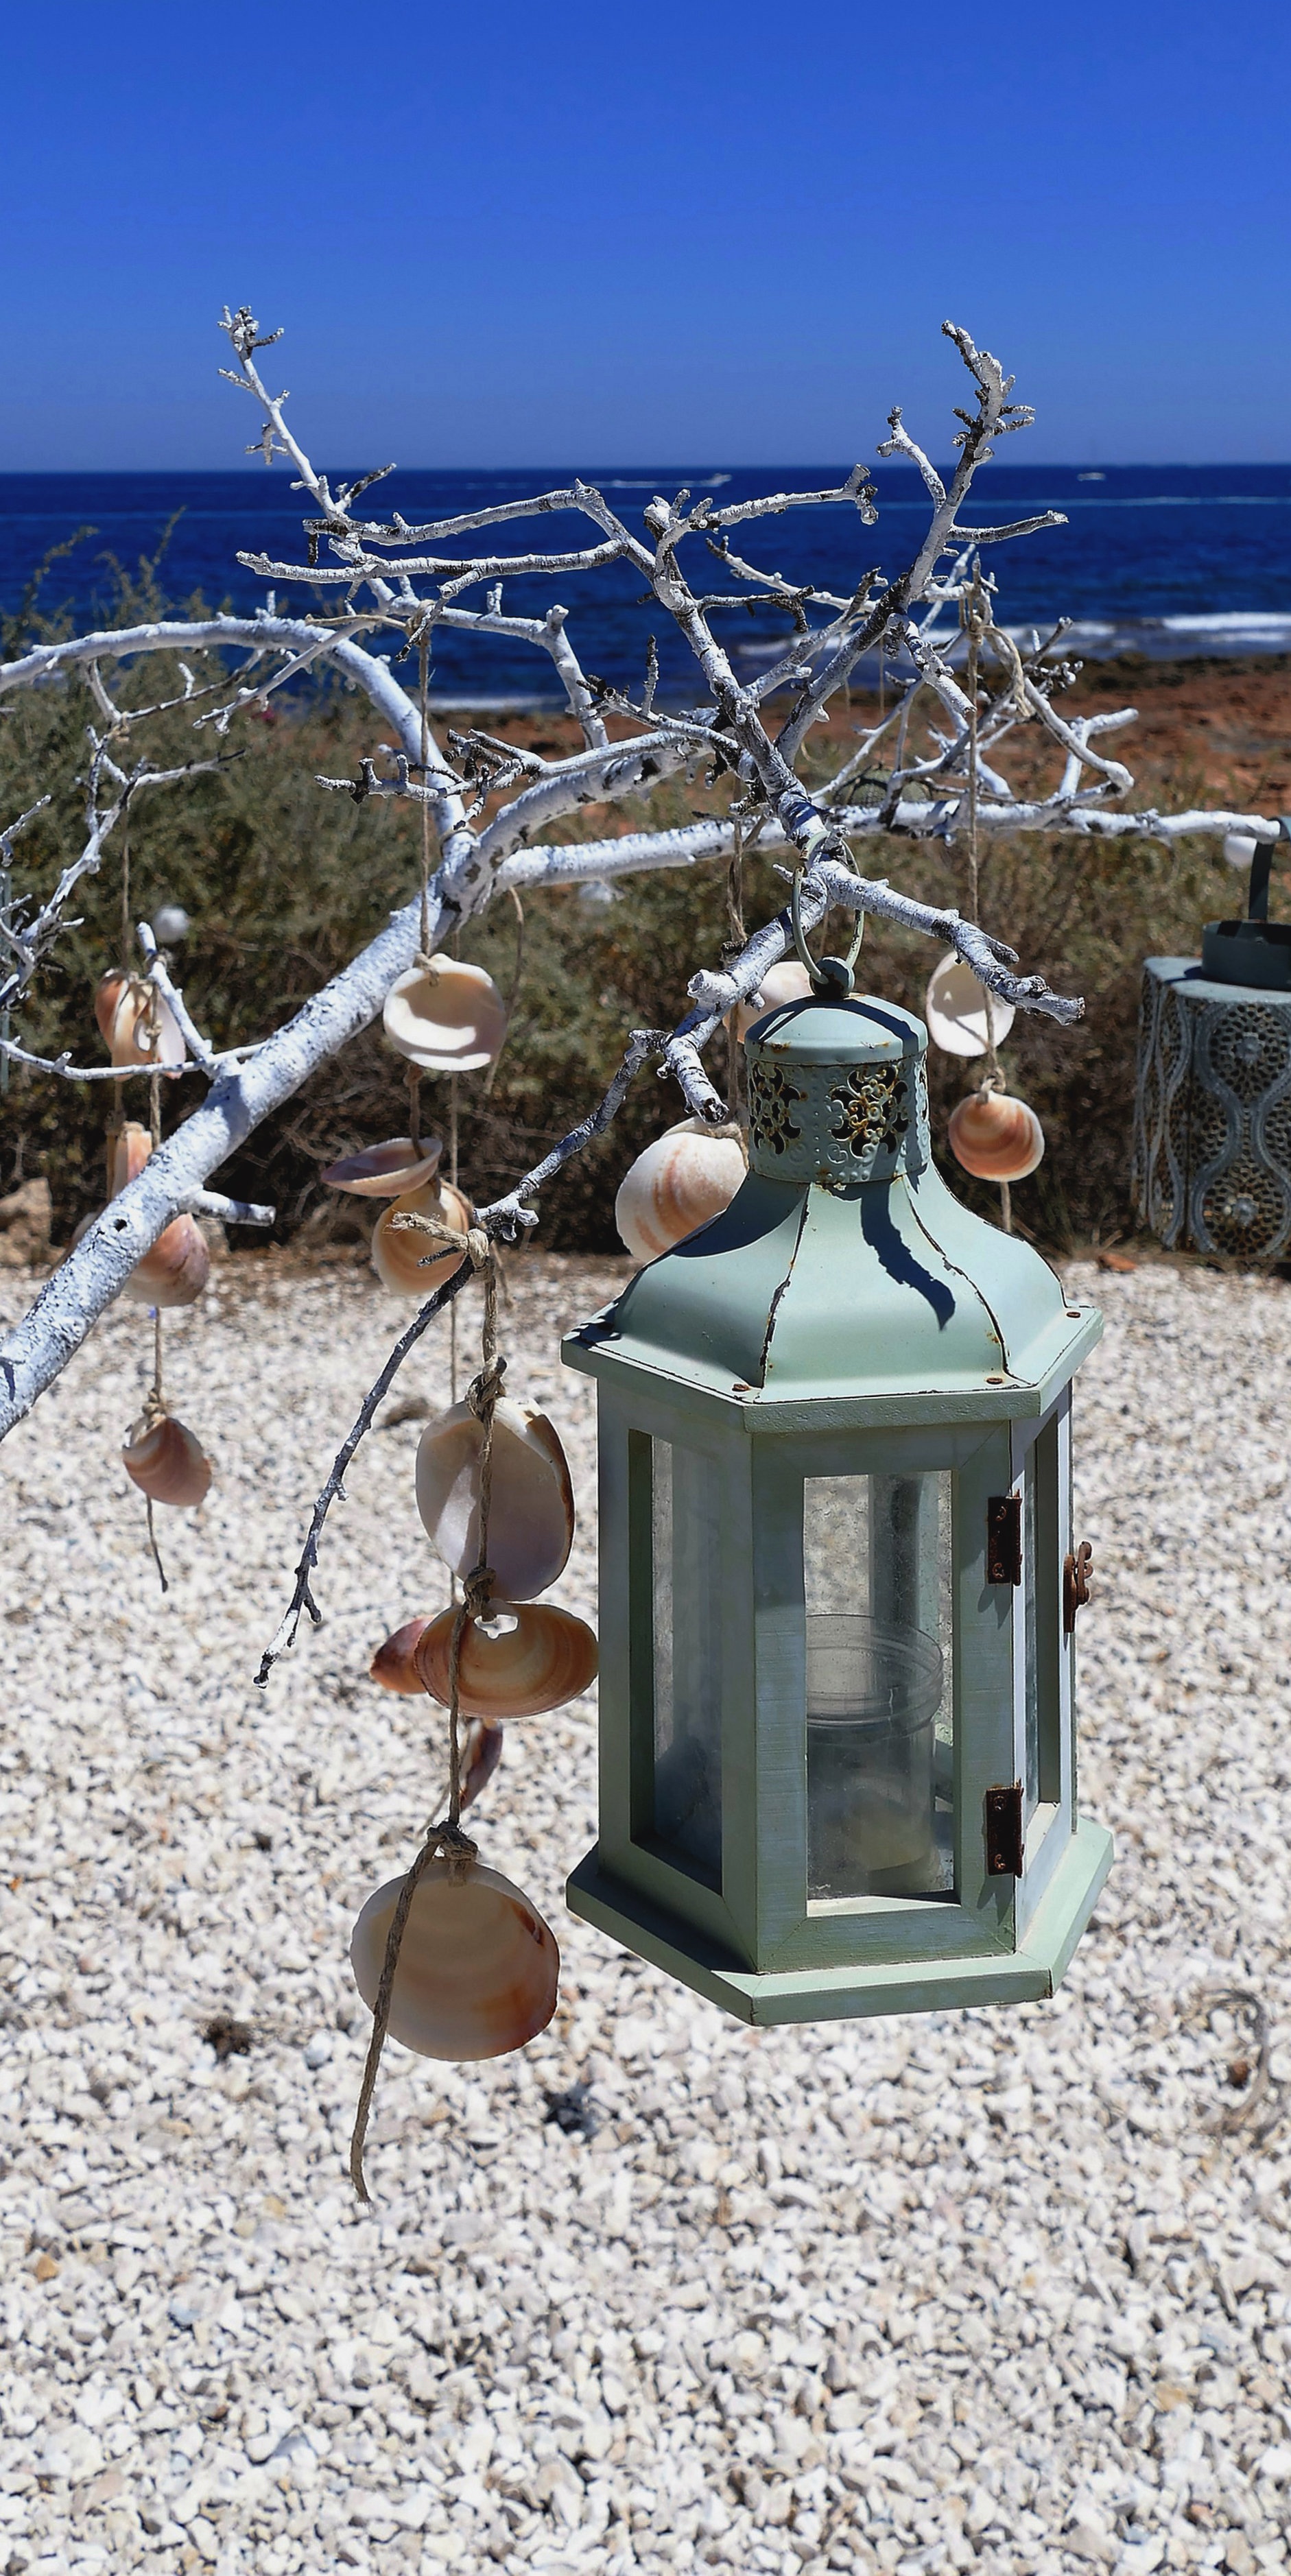
beach, sea, water, snow, winter, wind, summer, decoration, lantern, tower, holiday, lighting, deco, decorative, maritime, flotsam, mussels